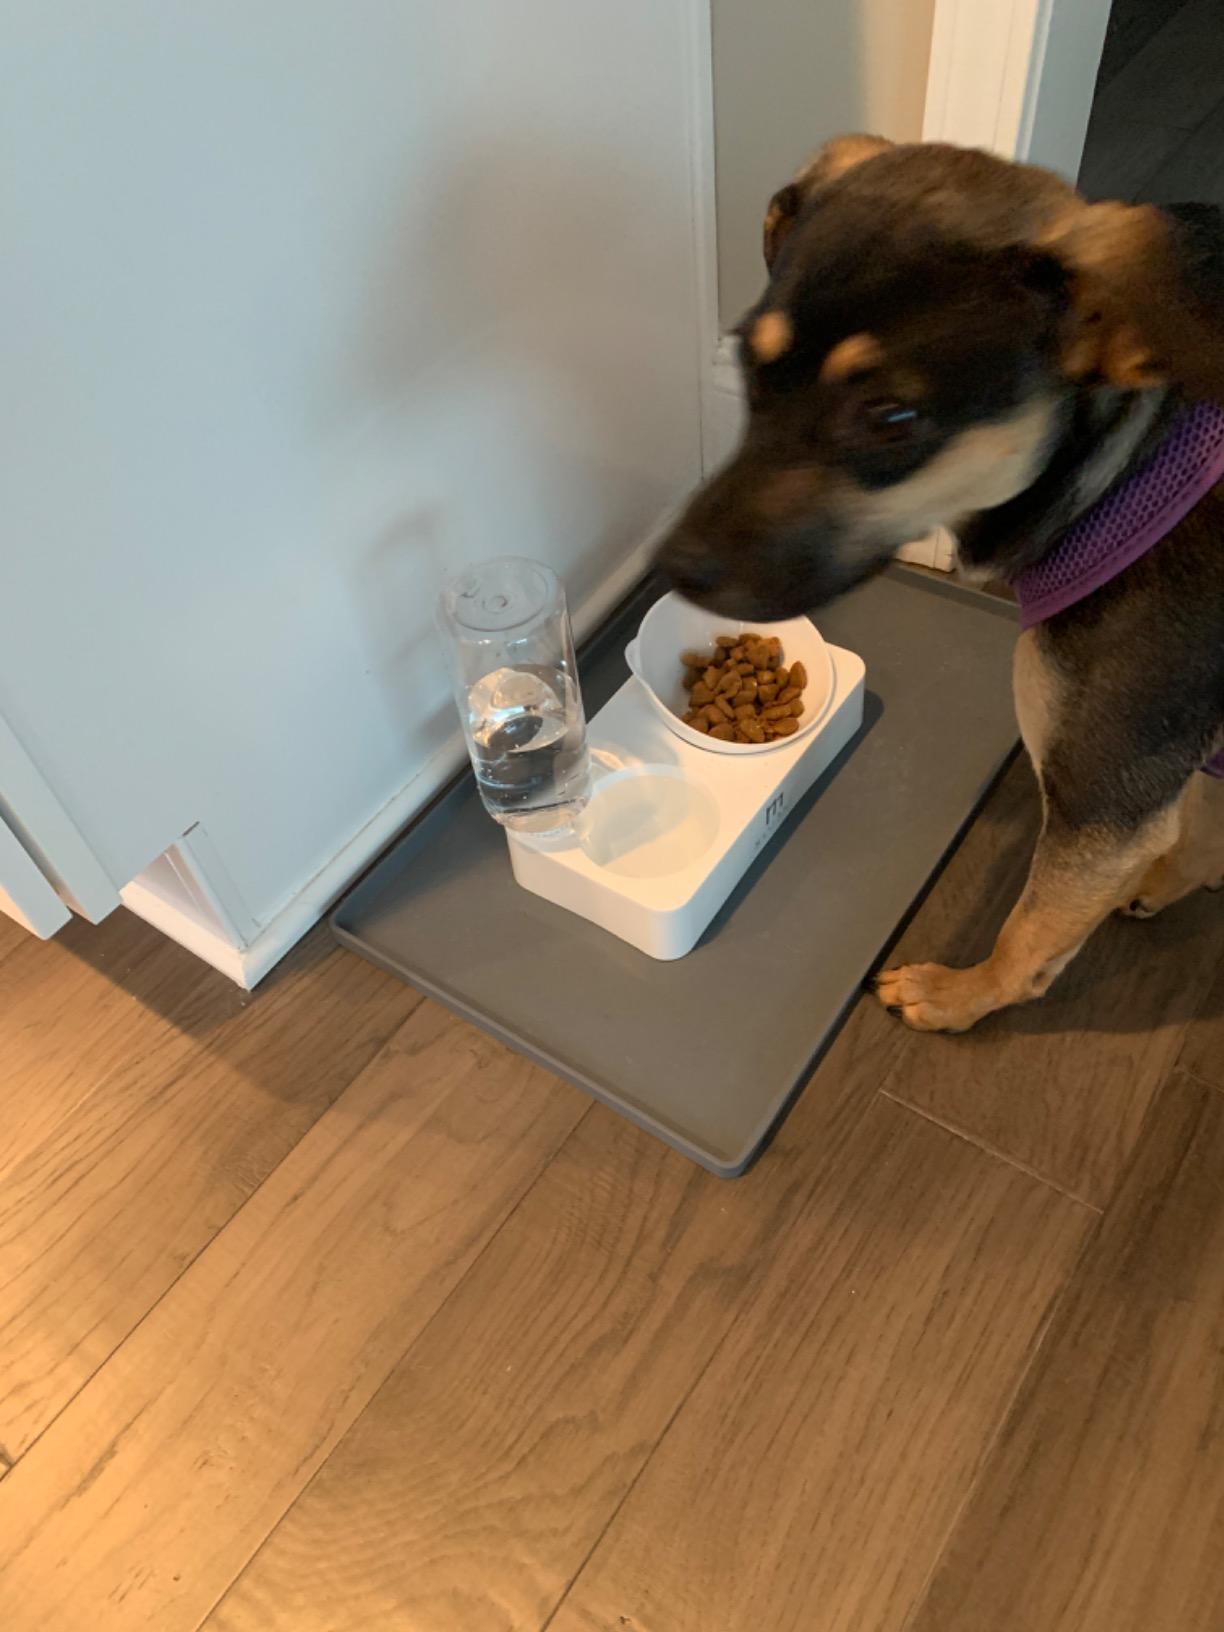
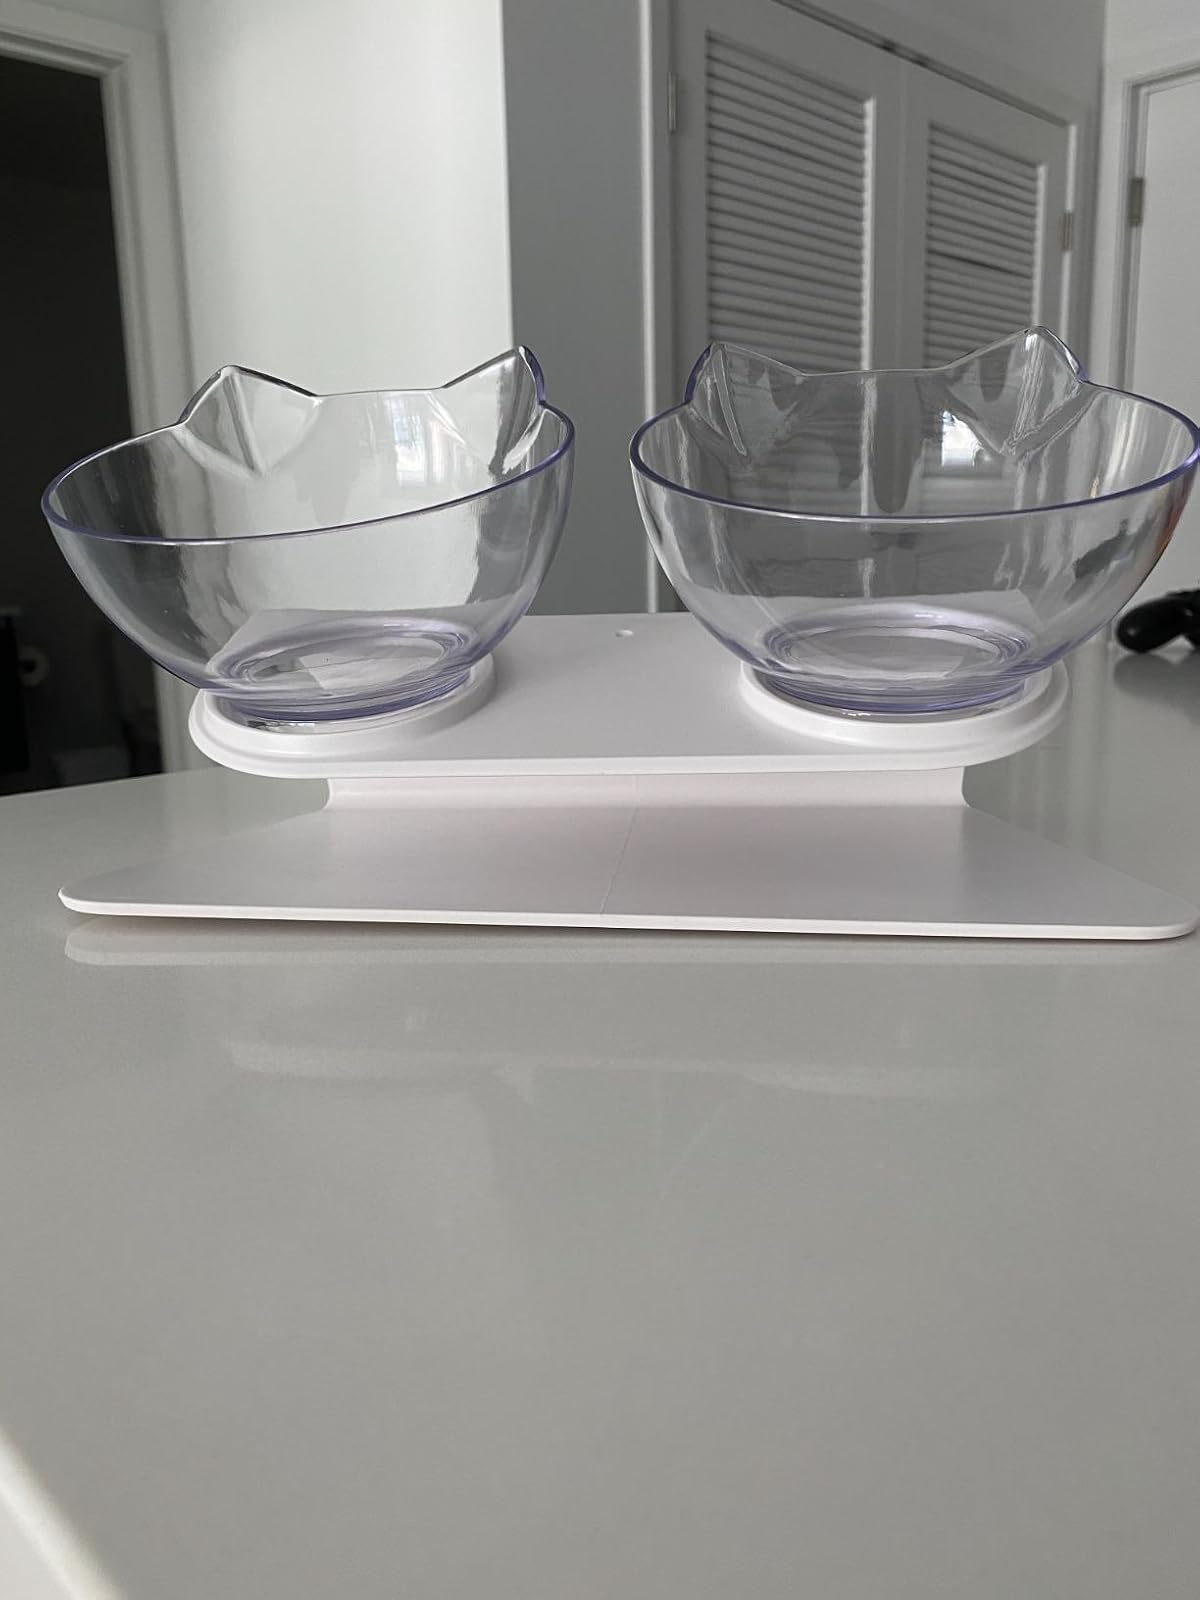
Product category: items_bowl
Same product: no